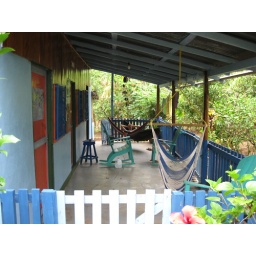
Vernada van het enige Hopedaje in Marcarron, waar we veel tijd hebben doorgebracht door de regen.